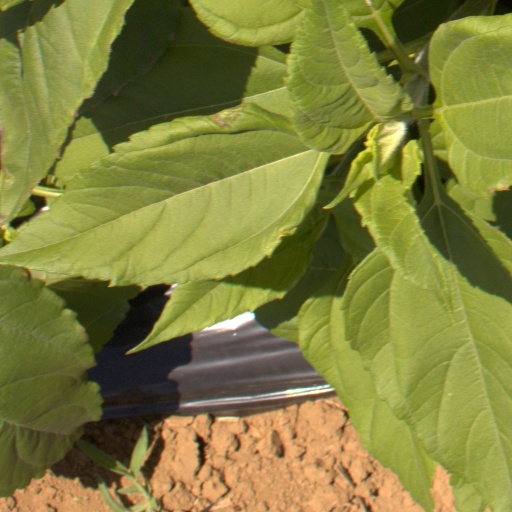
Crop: Jerusalem artichoke